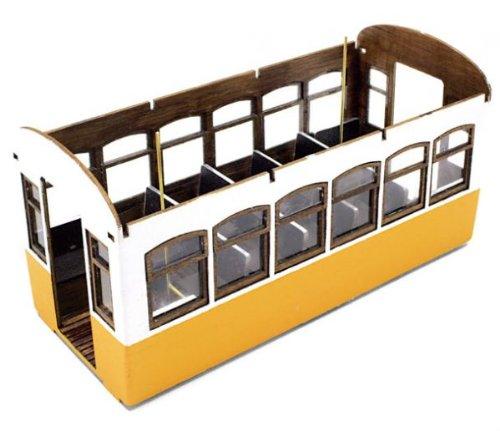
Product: Occre 53005 Lisboa Tramway 1:24 Scale Model Kit
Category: Toys & Games | Hobbies | Models & Model Kits | Model Kits
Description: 1: 24 scale 53005 kit.
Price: $142.74
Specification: ProductDimensions:9.1x2.8x18.1inches|ItemWeight:2.76pounds|ShippingWeight:2.76pounds(Viewshippingratesandpolicies)|DomesticShipping:ItemcanbeshippedwithinU.S.|InternationalShipping:ThisitemcanbeshippedtoselectcountriesoutsideoftheU.S.LearnMore|ASIN:B00A86TUIY|Itemmodelnumber:53005|Manufacturerrecommendedage:14yearsandup